Joseph Kotalla

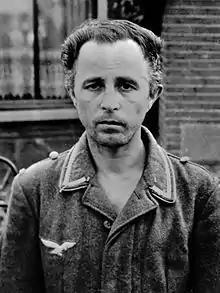
Kotalla in Amersfoort just after his arrest. He tried to disguise his SS identity by wearing a Luftwaffe uniform. (1945)

On 14 December 1948, Kotalla was sentenced to death by the Amsterdam Special Court. The Special Council of Cassation had Kotalla undergo a psychiatric examination by a neurologist, who concluded on 4 October 1949 that he was "not diminished" while committing his crimes and that "his nervous disposition cannot excuse the many ill-treatments he committeded, since they too clearly exhibit a systematic character.” Partly on the basis of this conclusion, the death sentence was upheld on 5 December 1949.